Symphyotrichum greatae

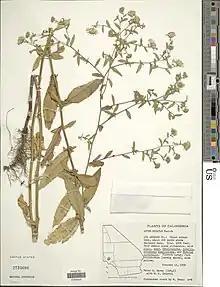
"S. greatae" herbarium specimen

"Symphyotrichum greatae" is endemic to the San Gabriel Mountains of Southern California, where it grows in damp areas in the canyons of the southern slopes above the Los Angeles Basin.